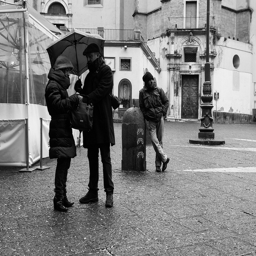
People are standing in a courtyard in the rain.
a couple standing under an umbrella while looking at a bag
A black and white picture of a man leaning and a couple with umbrella
A couple of people standing next to each other holding umbrellas.
there is a man and a woman that are sharing a umbrella